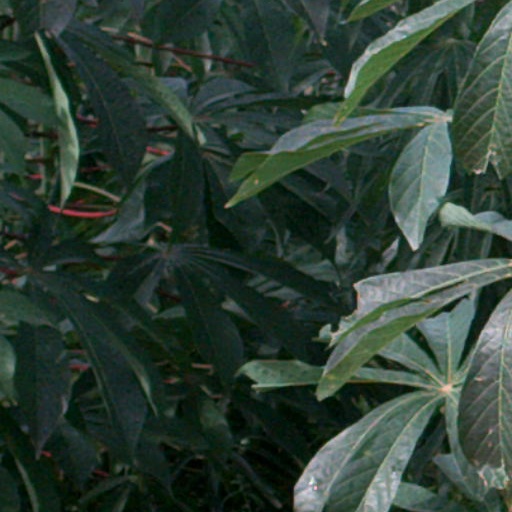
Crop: cassava